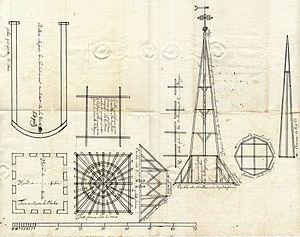
Devis pour la réparation de la charpente du clocher de Romainmôtier, 1787 (Archives communales de Romainmôtier). La charpente a été datée de 1526-1527 par dendrochronologie, chantier pendant lequel elle a dû recevoir sa croix en ferronnerie.
L'ancienne abbatiale clunisienne Saint-Pierre-et-Saint-Paul, aujourd'hui église réformée, se situe dans la commune suisse de Romainmôtier, dans le canton de Vaud.